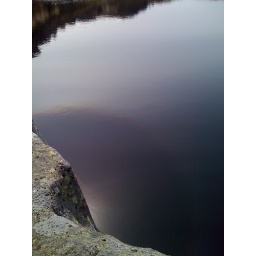
Reflection of the circle in the sky on the water